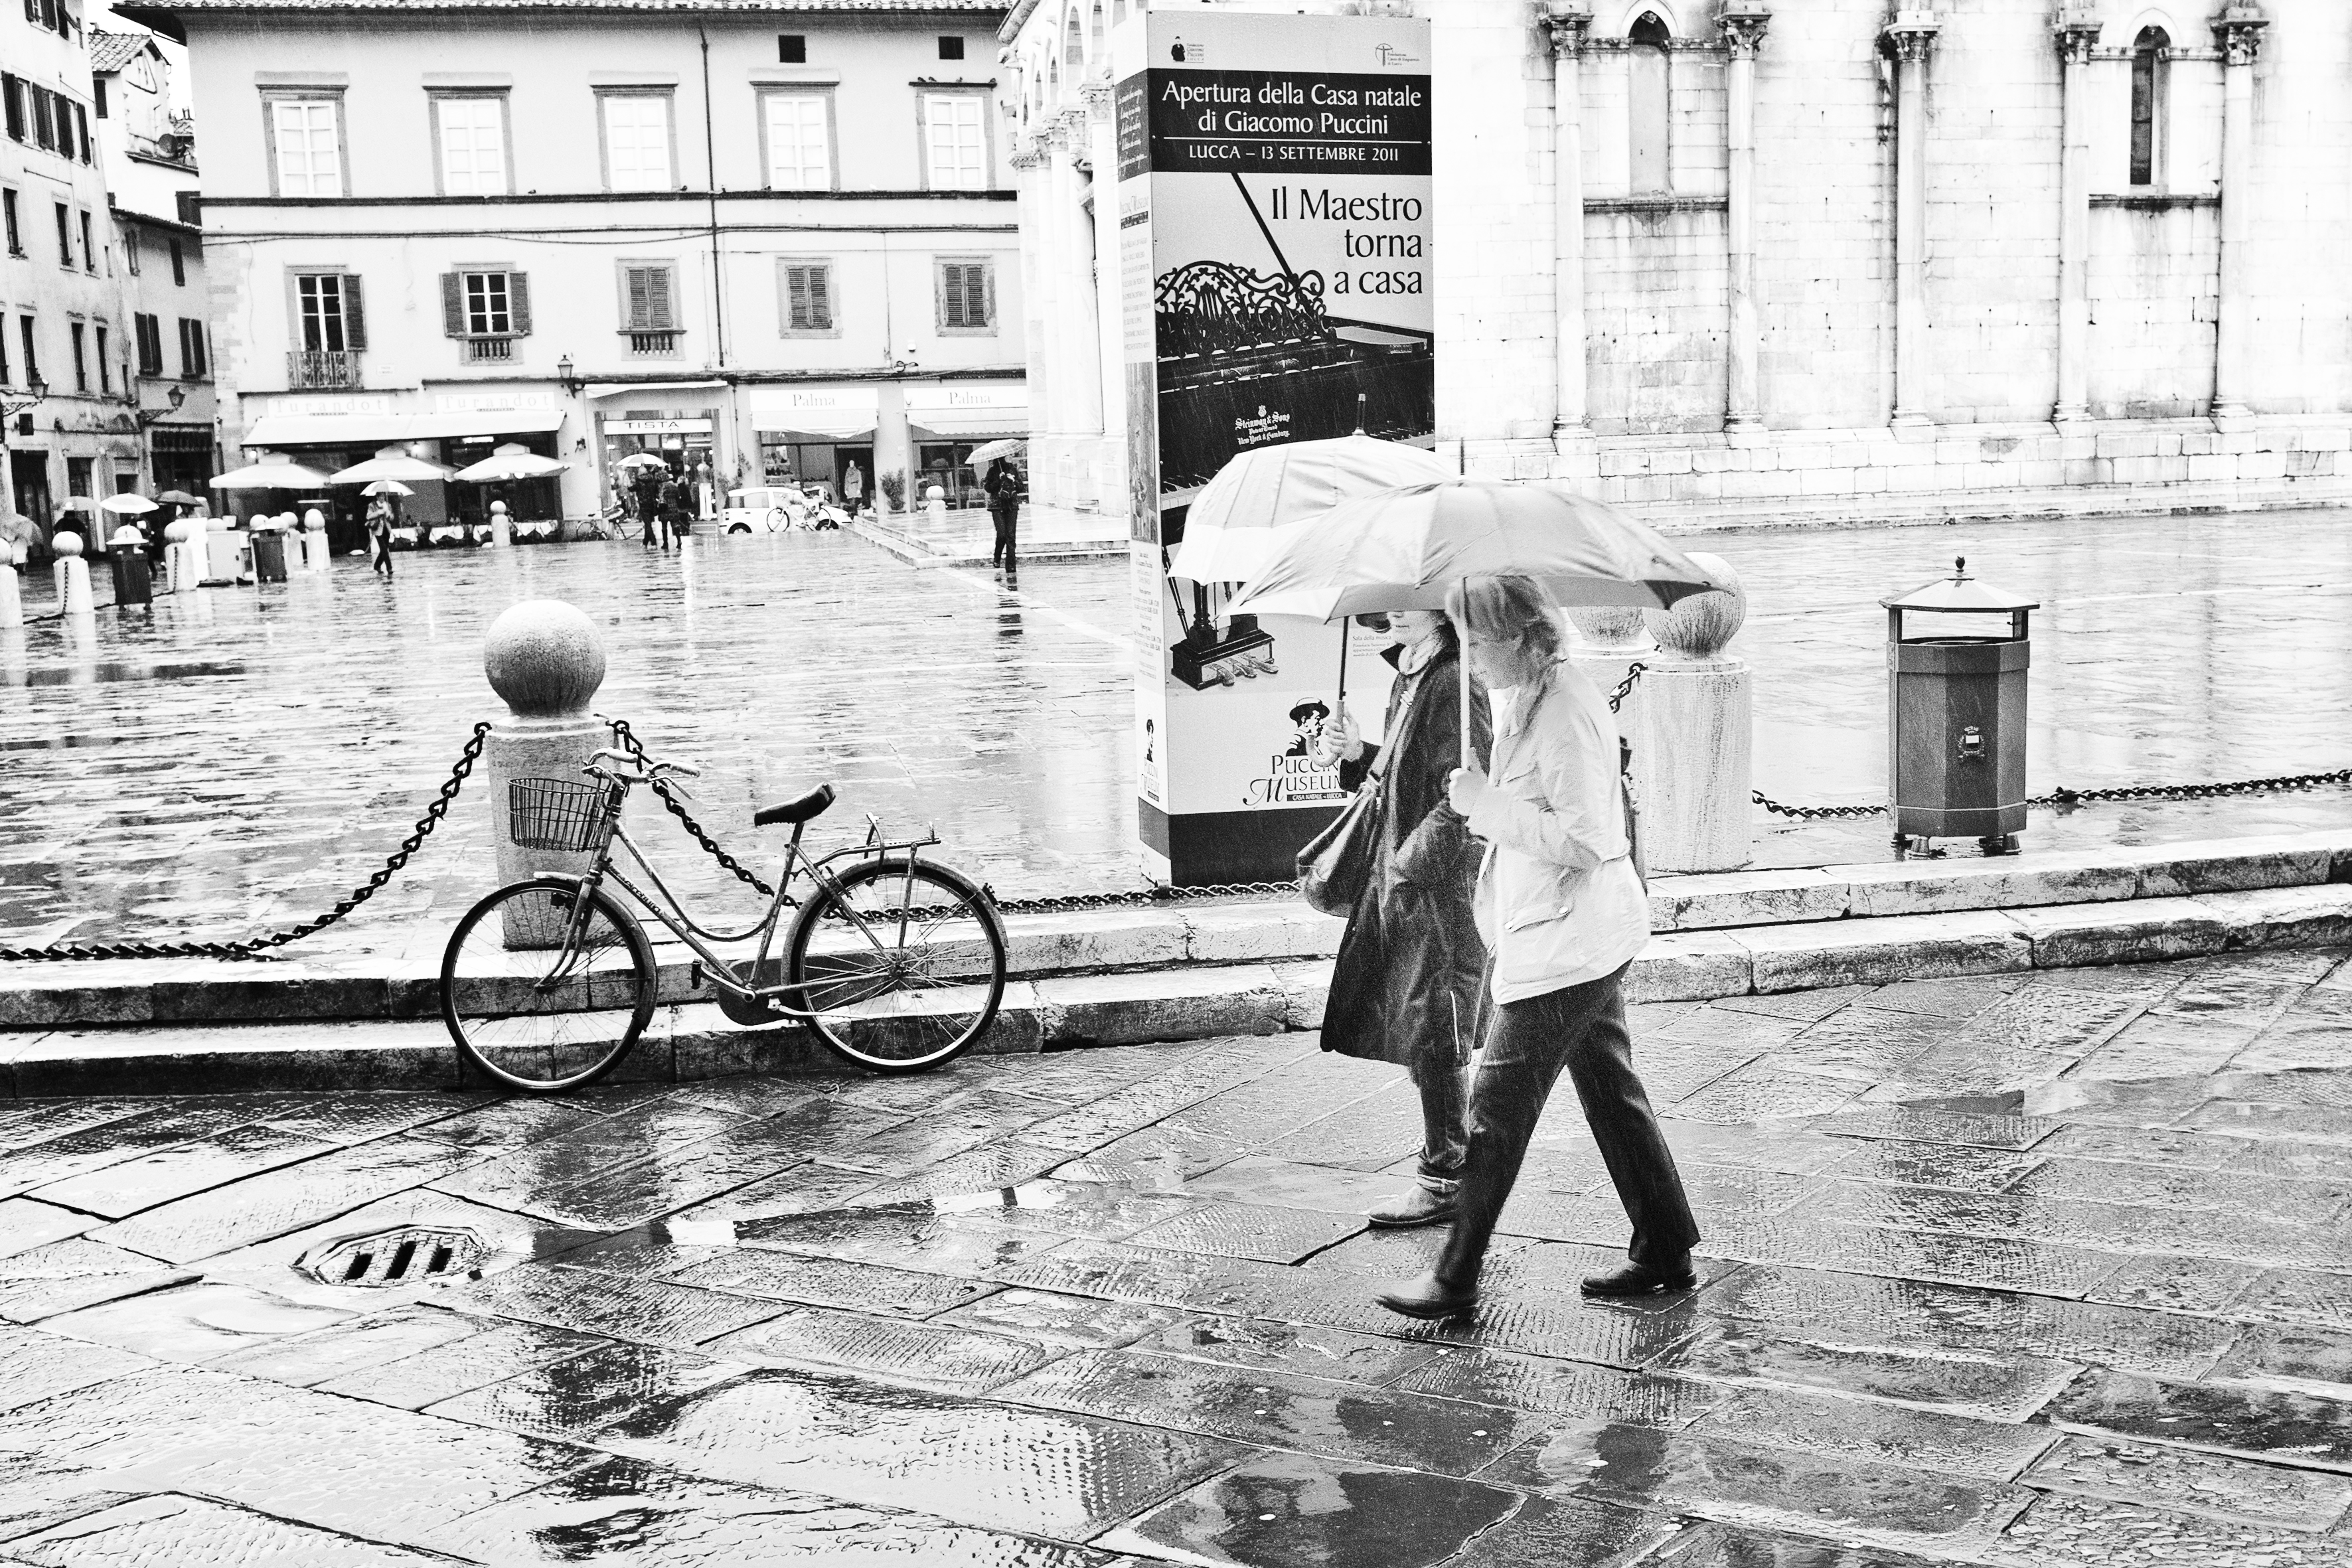
black and white, road, street, photography, urban, italy, tuscany, monochrome, bw, blackandwhite, blackwhite, infrastructure, photograph, lucca, monochrome photography